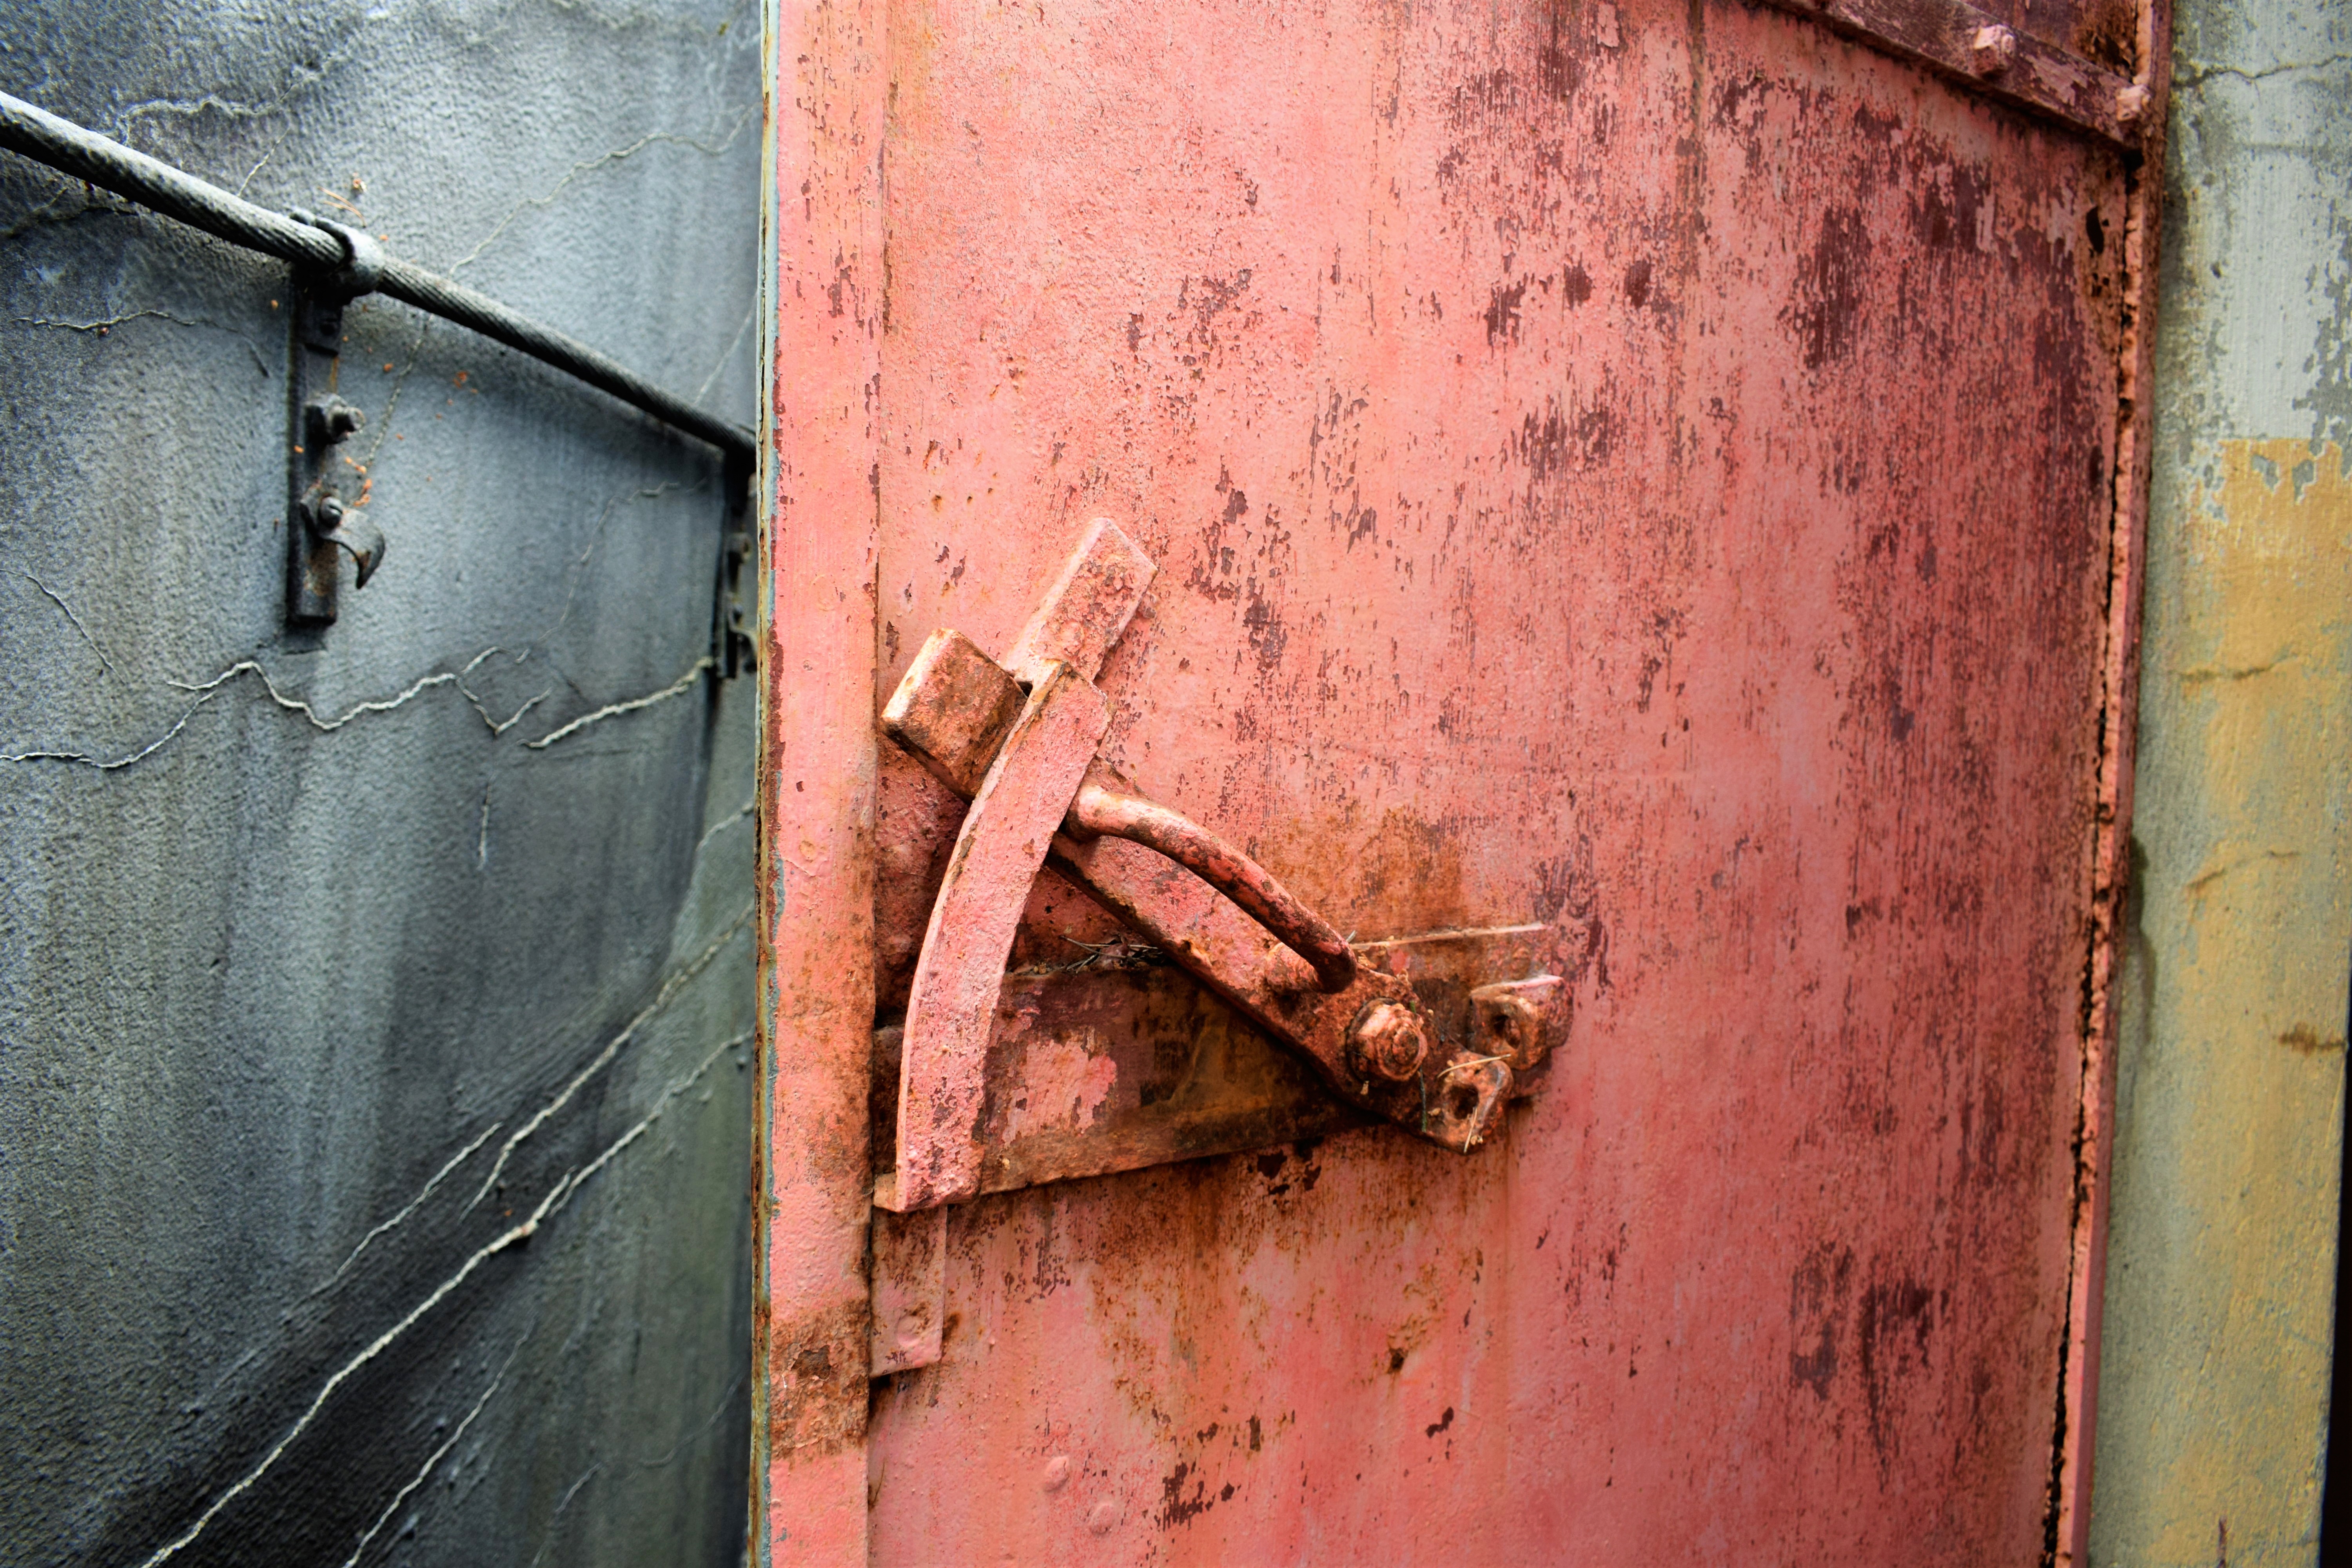
sea, nature, forest, open, plant, wood, boat, antique, texture, window, lake, old, wall, stone, summer, moss, cable, military, rust, green, red, color, metal, brown, paint, abandoned, brick, door, security, material, grind, screw, war, shelter, stones, fortress, bolt, sweden, rusty, weapons, merge, archipelago, iron, lock, hard, stockholm, el, protection, damage, frayed, input, world war, scrap, swedish, forward, tough, worn out, world war i, milled, siar fortet